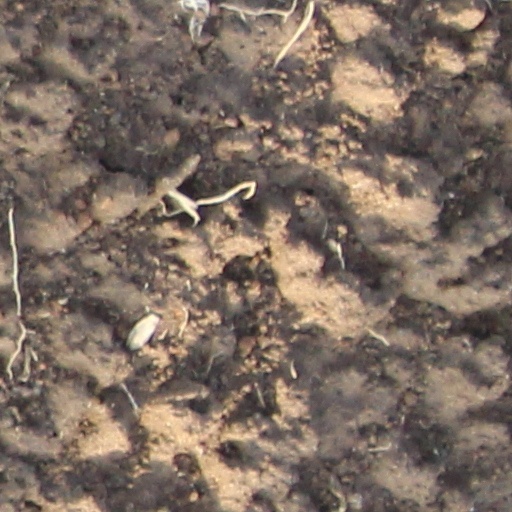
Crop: wheat